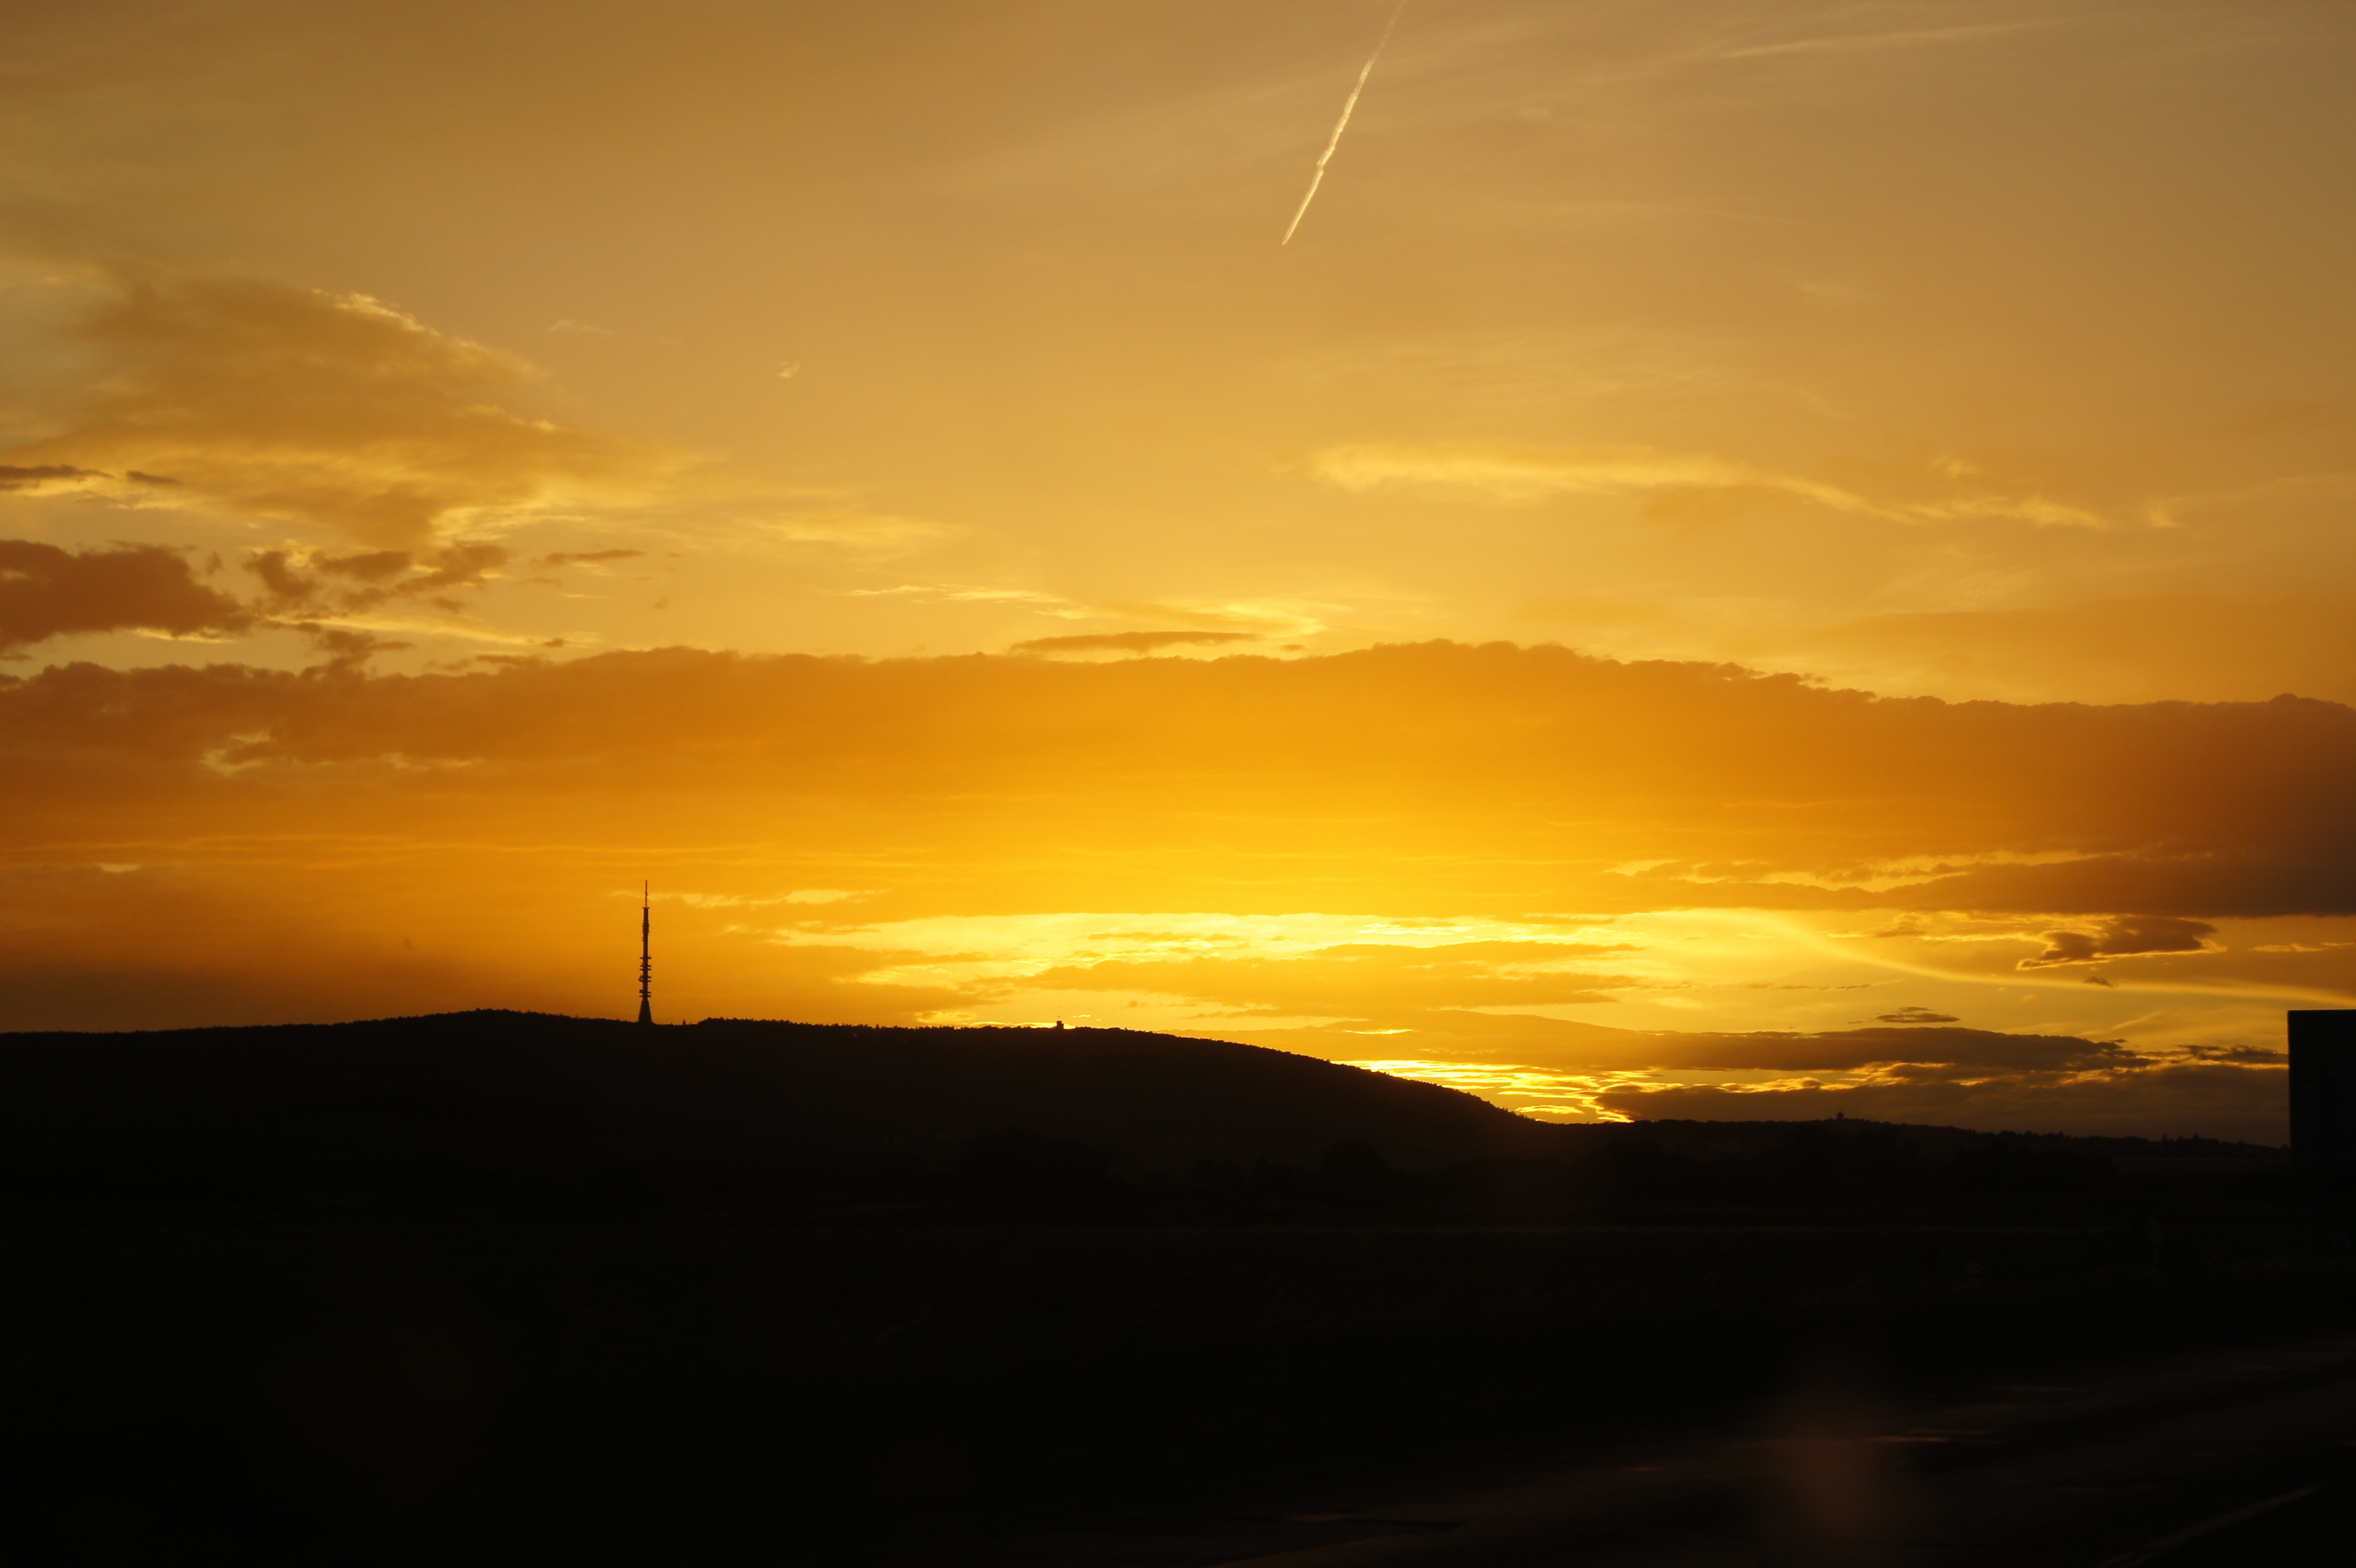
sea, horizon, cloud, sky, sun, sunrise, sunset, sunlight, morning, hill, dawn, atmosphere, dusk, evening, twilight, afterglow, atmospheric phenomenon, red sky at morning